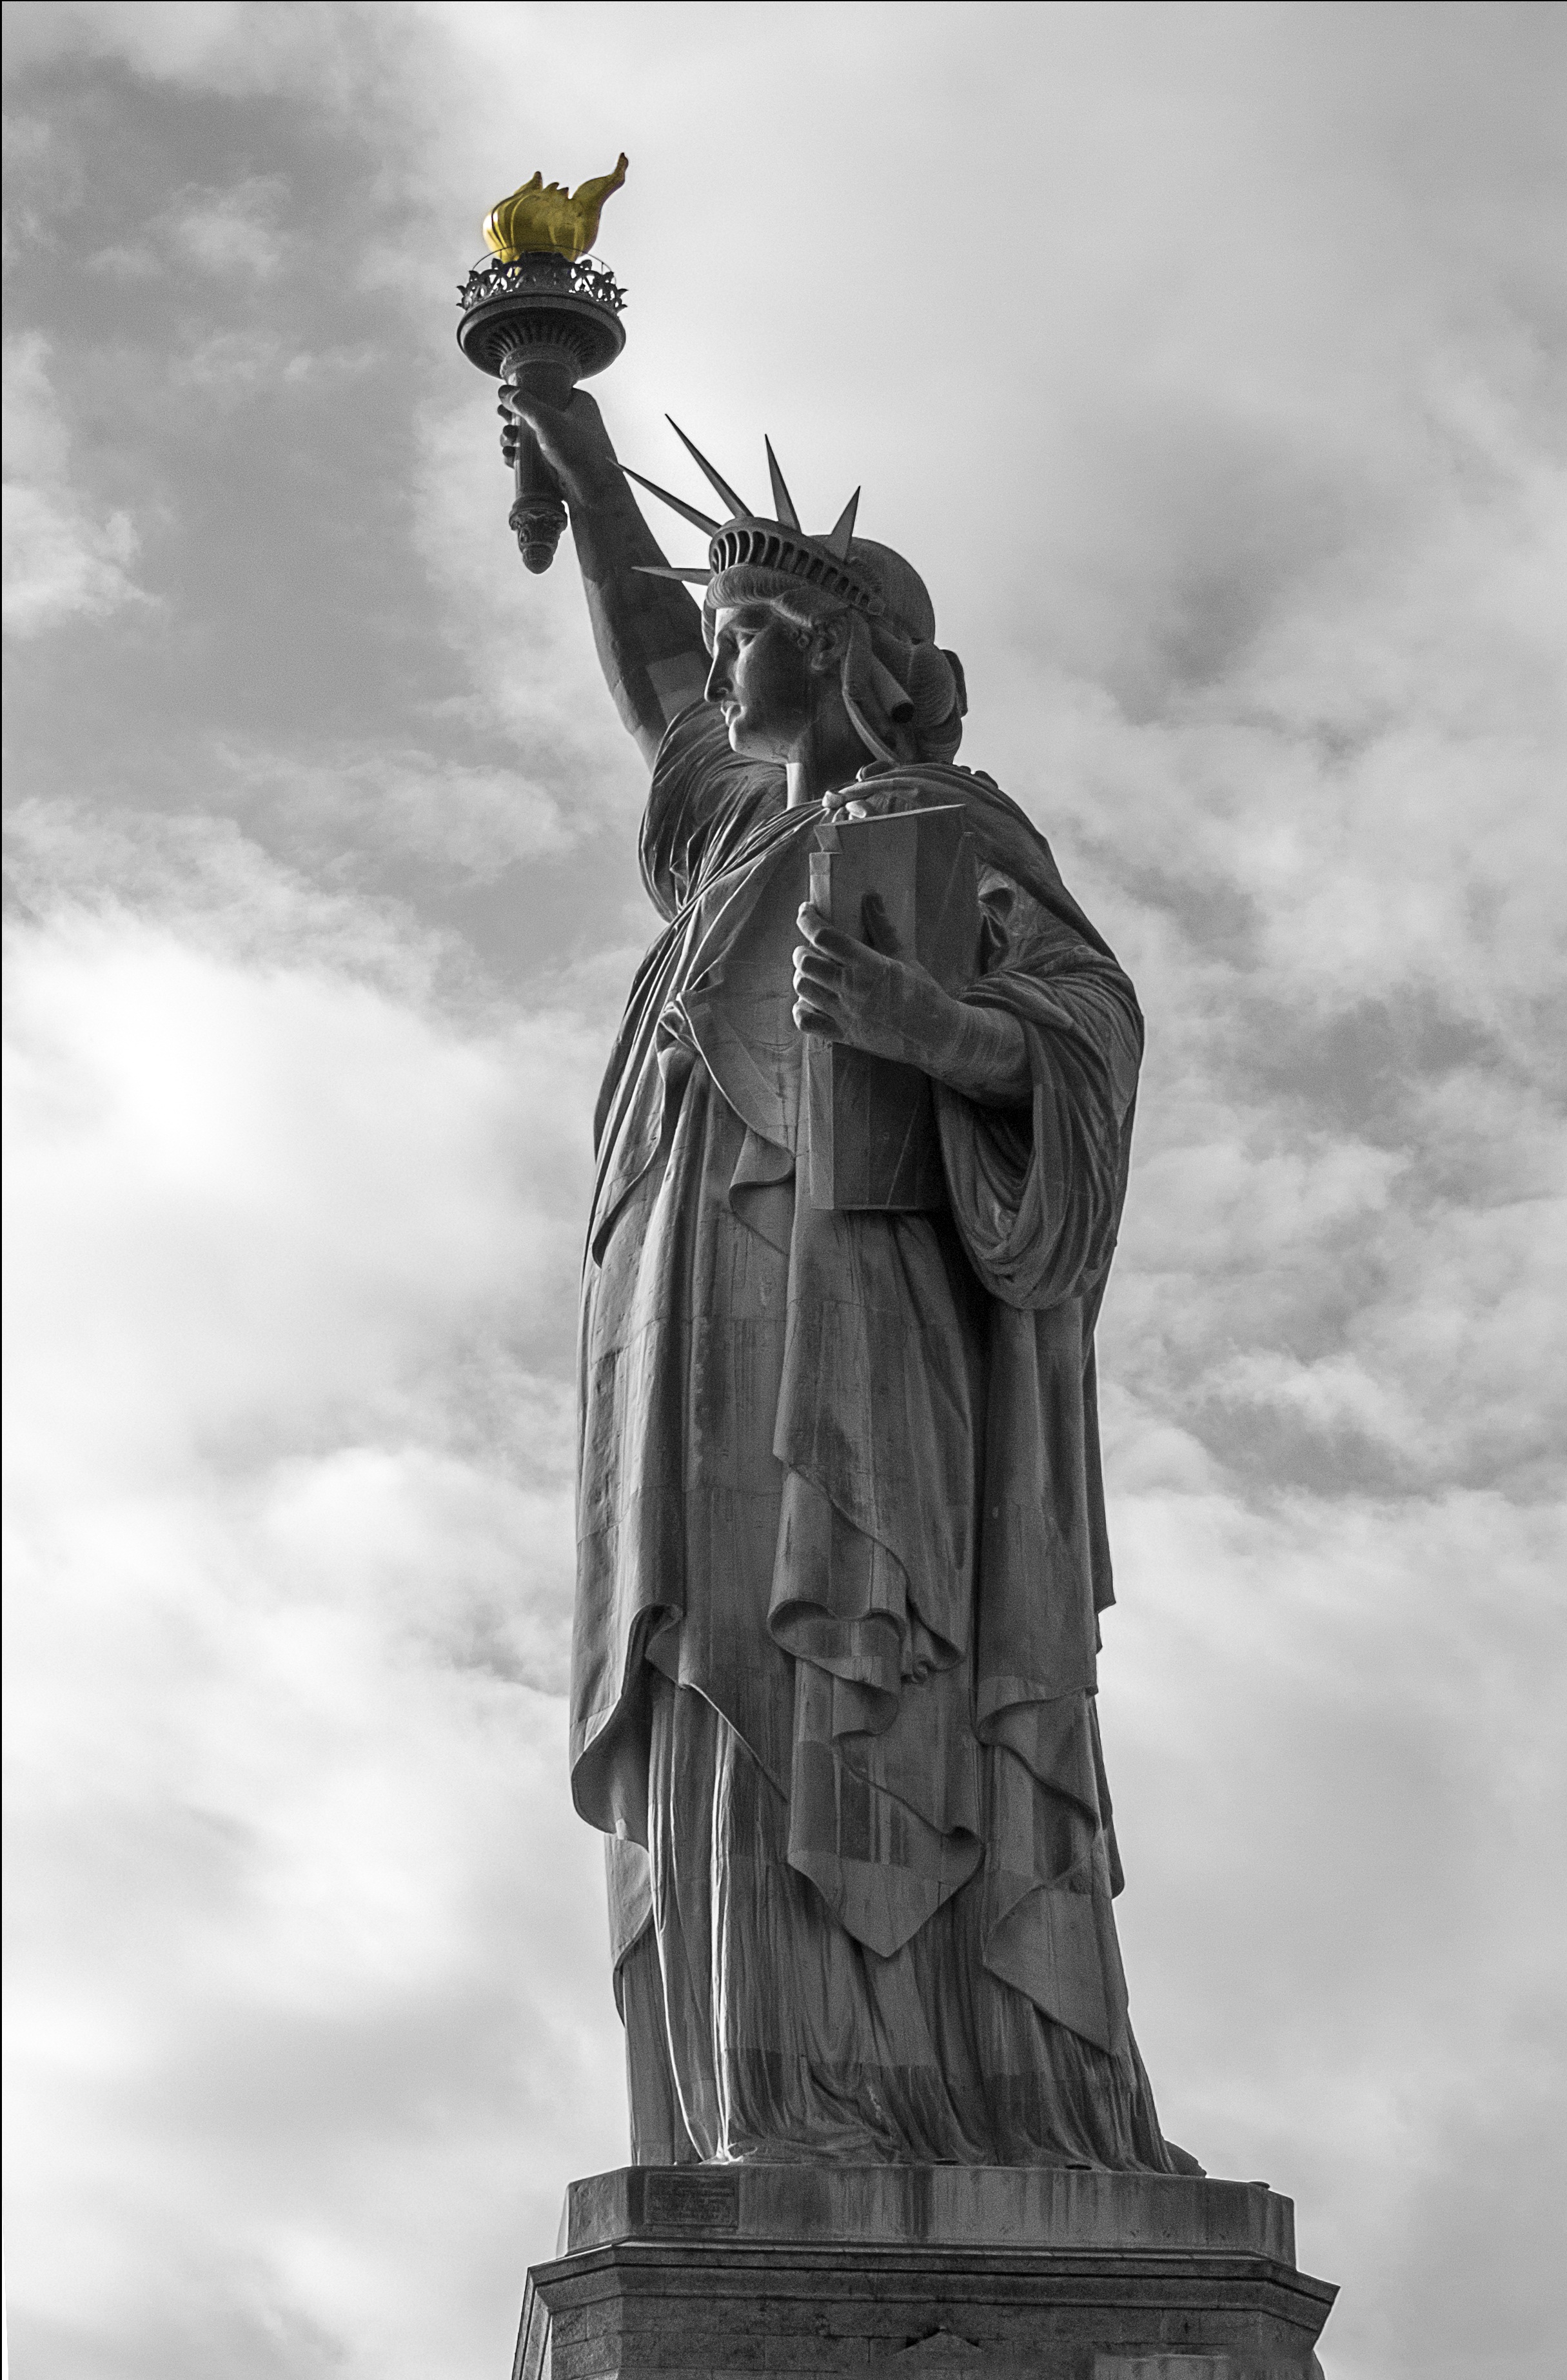
black and white, new york, monument, statue, symbol, usa, landmark, black, monochrome, artwork, sculpture, memorial, art, temple, liberty, monochrome photography, ancient history